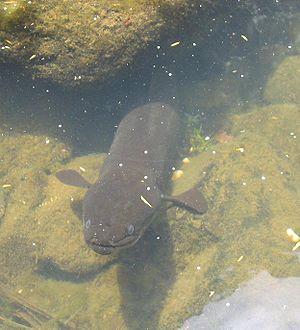
L’Anguille de Nouvelle-Zélande est une espèce de poissons de la famille des anguillidés.